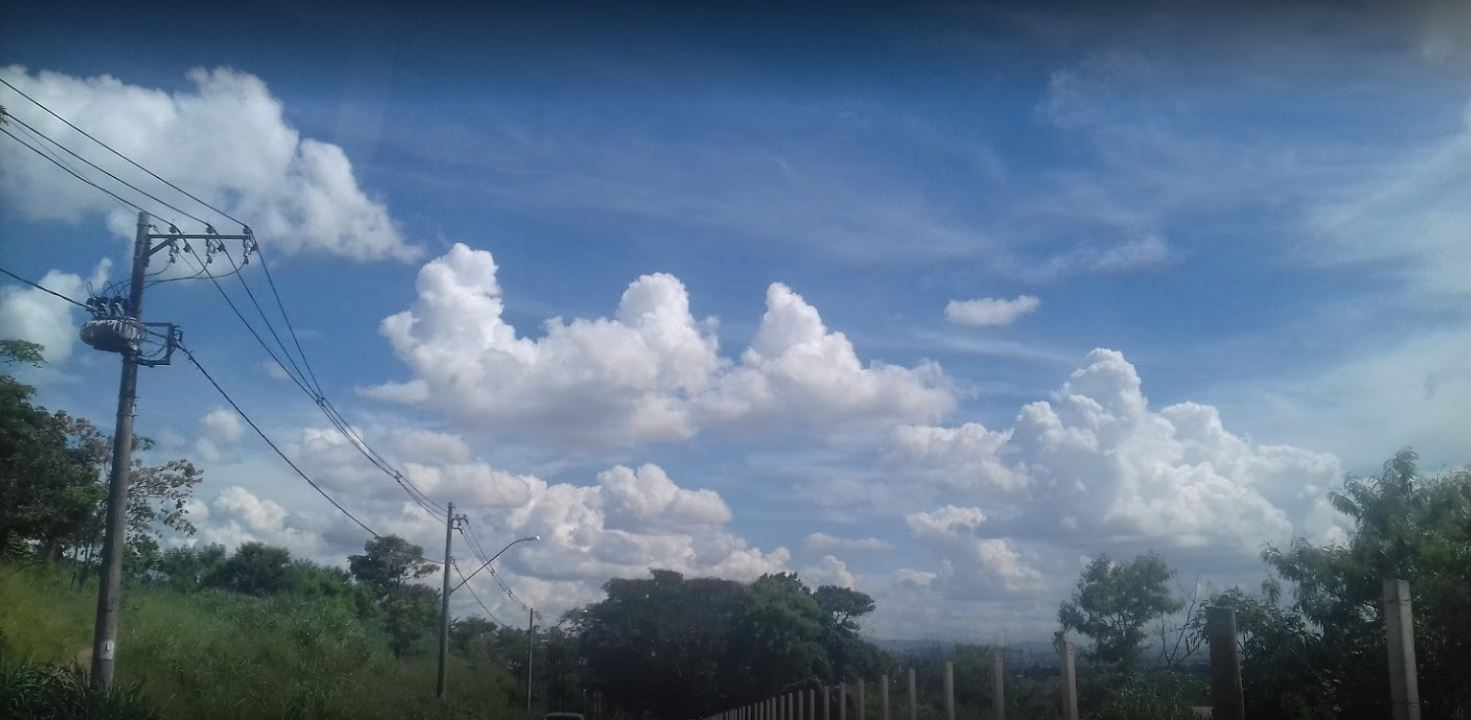
Fire: no
Smoke: no